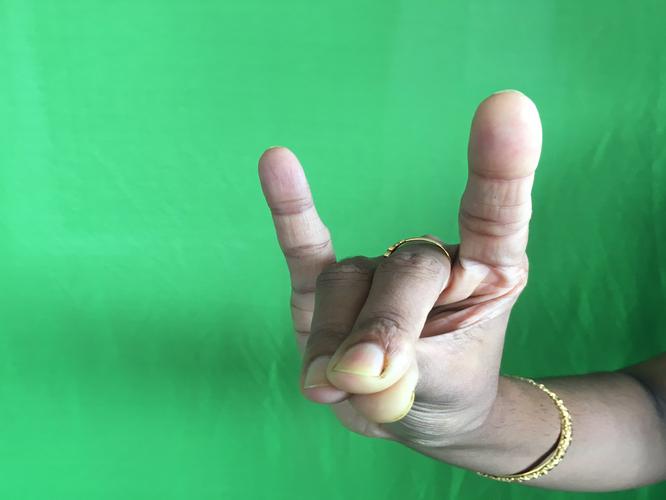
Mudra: Simhamukham
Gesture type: single_hand